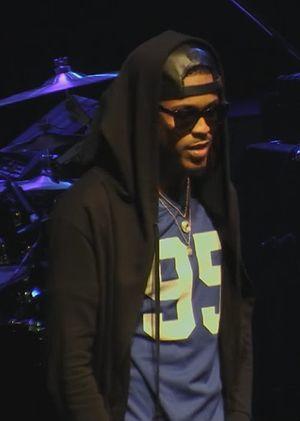
August Anthony Alsina, Jr., né le 3 septembre 1992 à La Nouvelle-Orléans, est un chanteur américain, actuellement signé chez Def Jam. Après plusieurs mixtapes qui lui construiront une fanbase, il sort de l'ombre grâce à son single I Luv This Shit, en featuring avec Trinidad James, tiré de son premier album Testimony, sorti le 15 avril 2014, qui marquera son premier succès commercial.